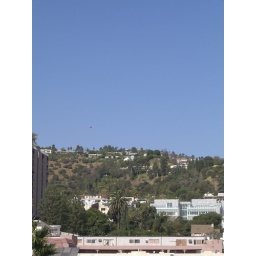
Valadon hotel pool - red balloon near glass and steel IAC building